Martung

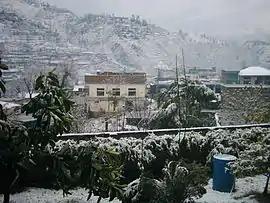
Light snowfall at Martung

Unlike other parts of Shangla, weather in Martung remains moderate in winters and valleys in Martung get little snowfall. Areas very close to river Indus are quite hot in summer. Deforestation has been a great issue especially for Martung since long. People living in this area have no access to coal or gas at all and are facing problems of poor network of electricity, low voltage and load shedding since the area has got connected to the national grid. The people, therefore, have been burning wood for their household cooking and other requirements since the beginning. Although not very cold, even then the temperature goes below freezing point in the winter and people have to keep their houses warm by burning wood. Once there were thick forests of pine and olive trees within the valleys; now forests can only be found in far and high hills.